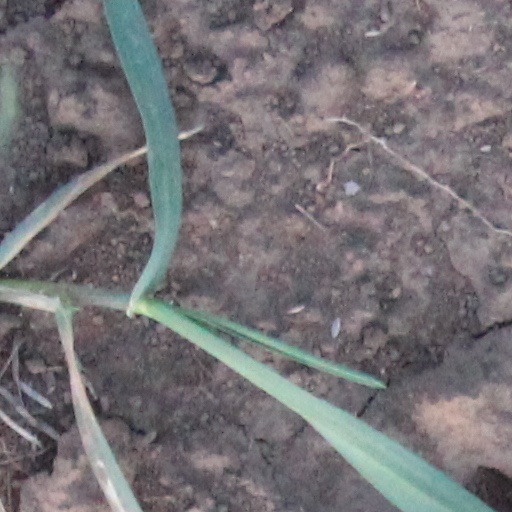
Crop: wheat